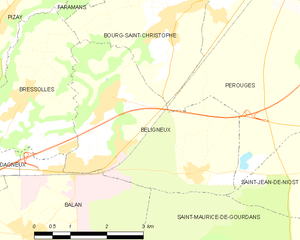
Carte des communes françaises: Béligneux